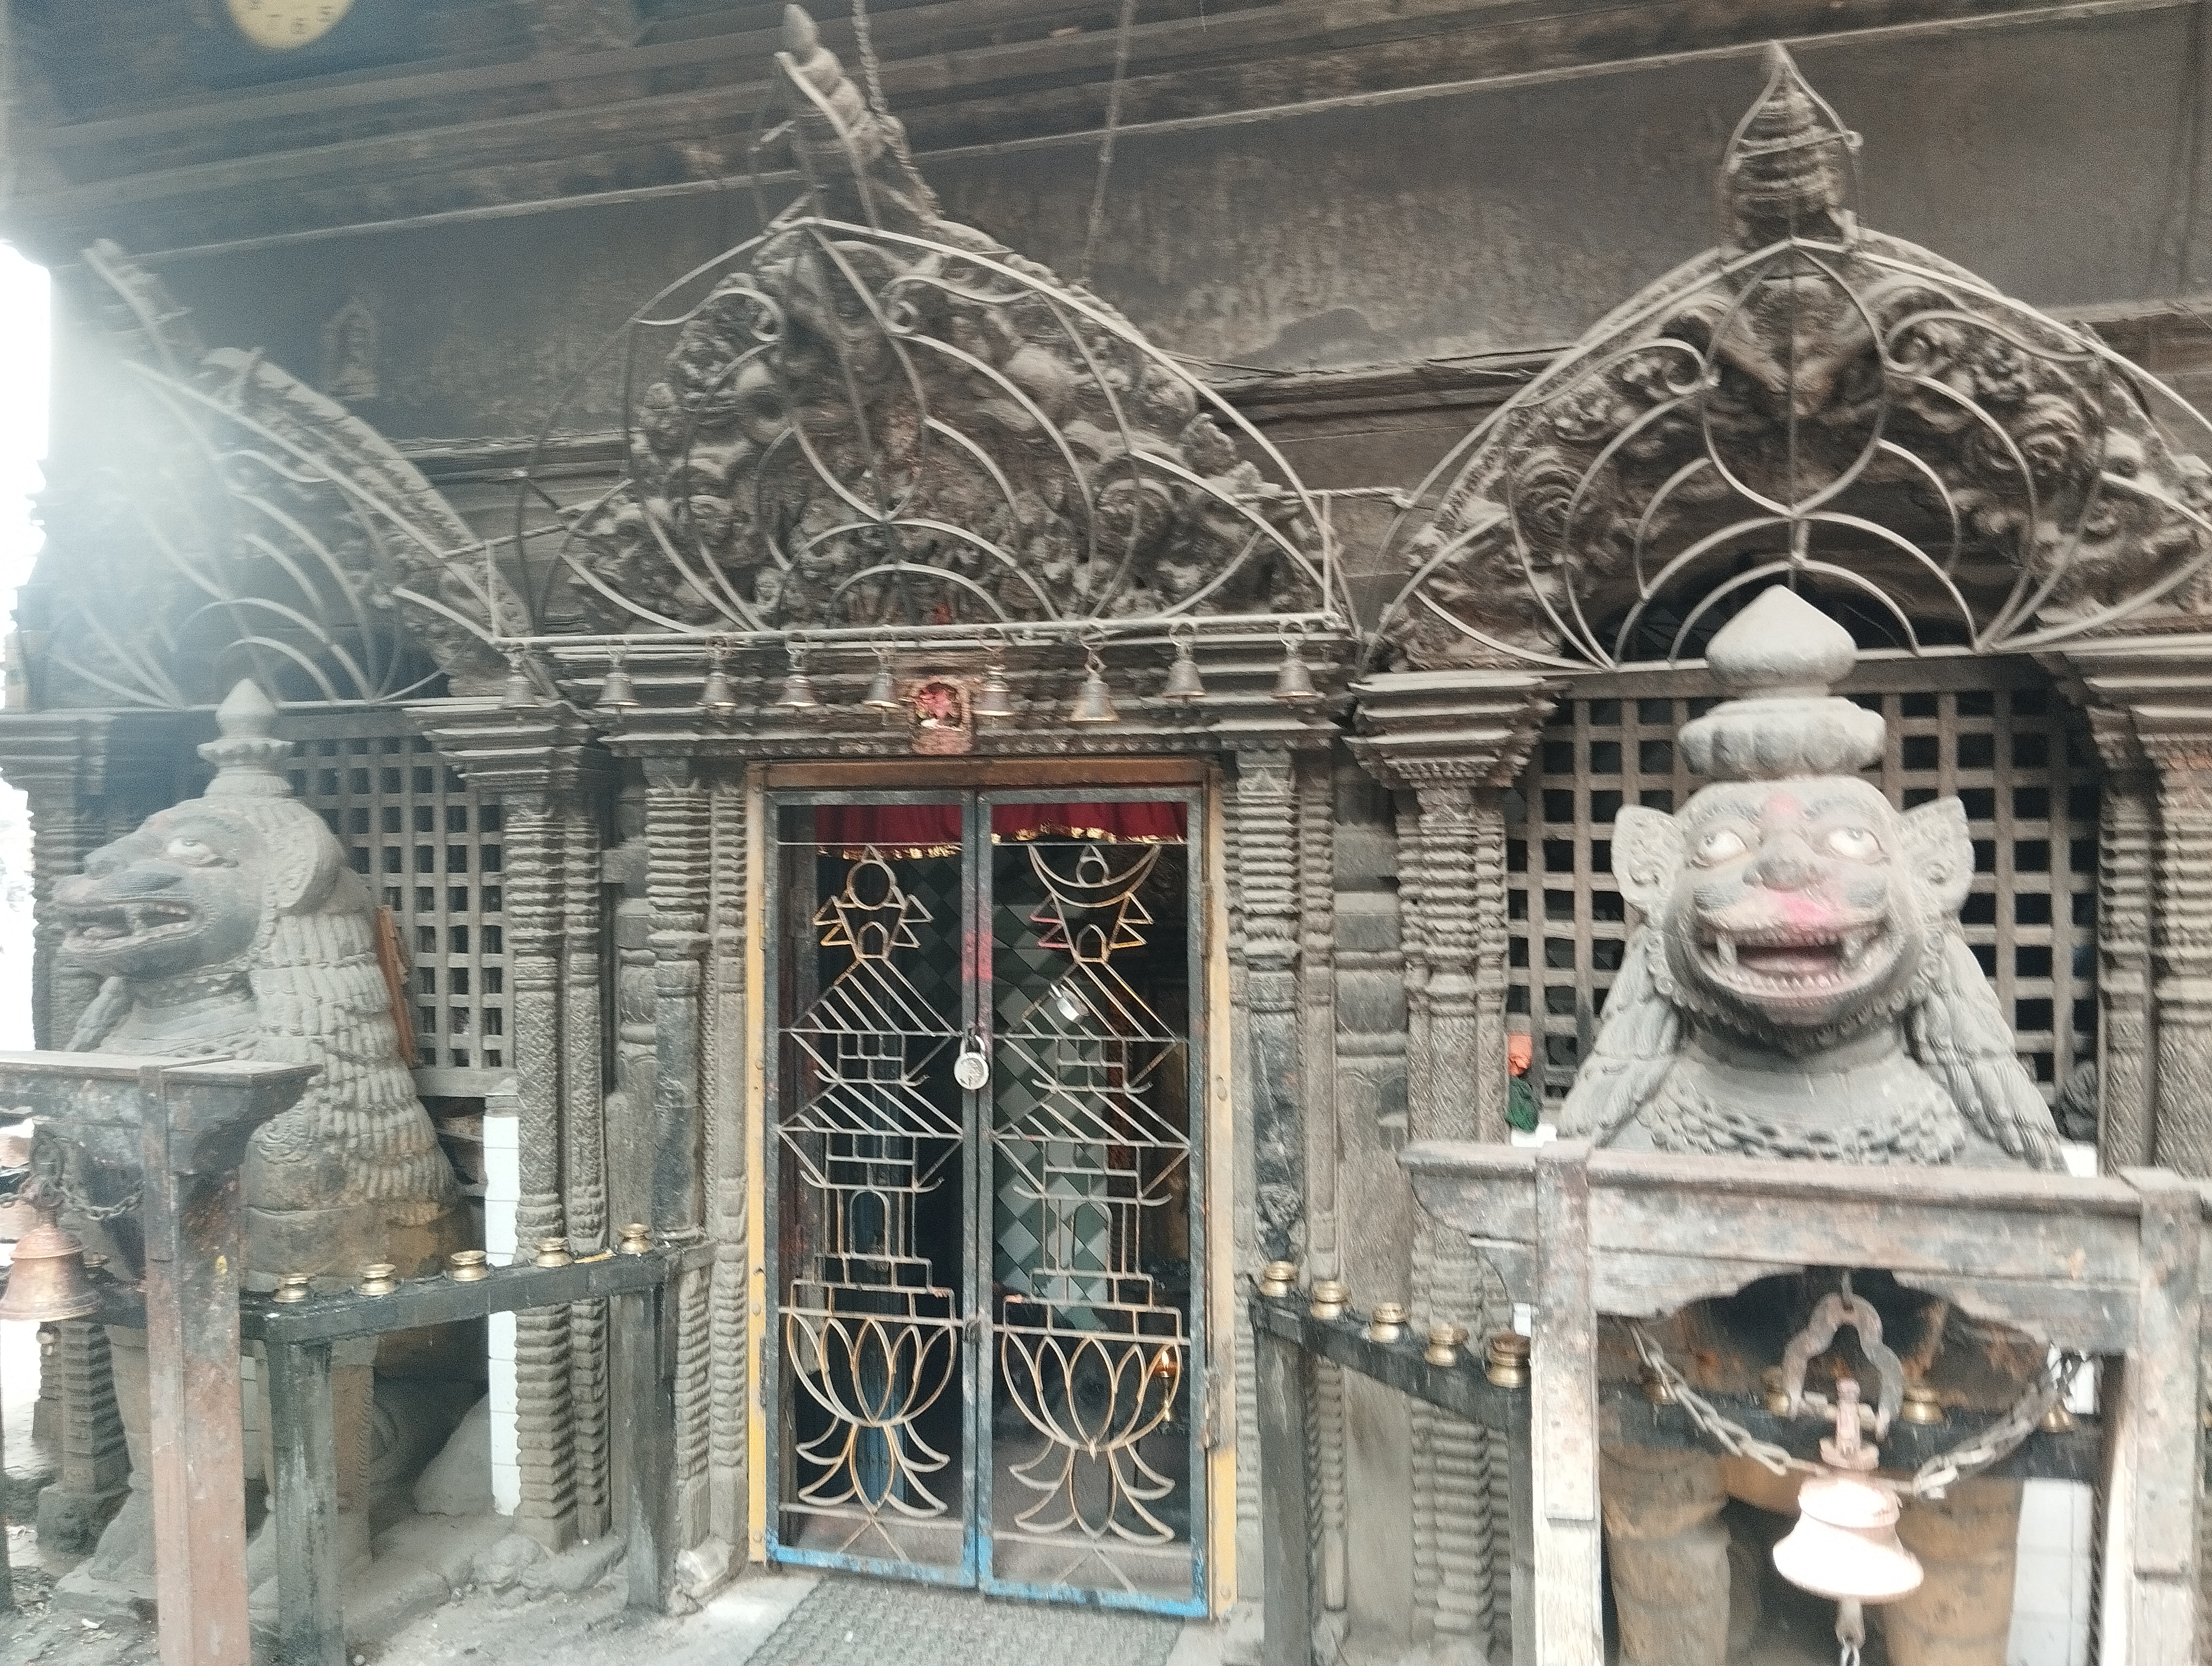
Heritage site: Ganesh_Mandir_Patan